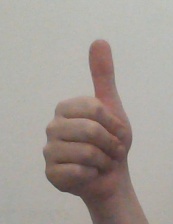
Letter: aleff